Tabo (Nubia)

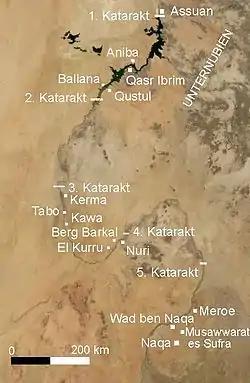
Map of Nubia, with ancient placenames; Tabo is in the center, and to the west.

Tabo is an archaeological mound site in Nubia, Sudan, in what was at one time the Kingdom of Kush. It is located at the southern end of the Argo Island in the Nile, just south of Kerma, approximately north of Dongola. It draws its name from a small village, which is located near the ruins. Here at Tabo, there was a well preserved Amun temple. It was long and wide. The first pylon is wide, the second . Based on these measurements, it is one of the largest Nubian temples. There was a courtyard with columns and a portico below. The temple is now heavily damaged, with local residents using this shrine as a quarry; the temple's stone blocks can be found in many of the neighboring villages.